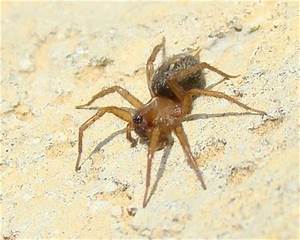
Label: ragno